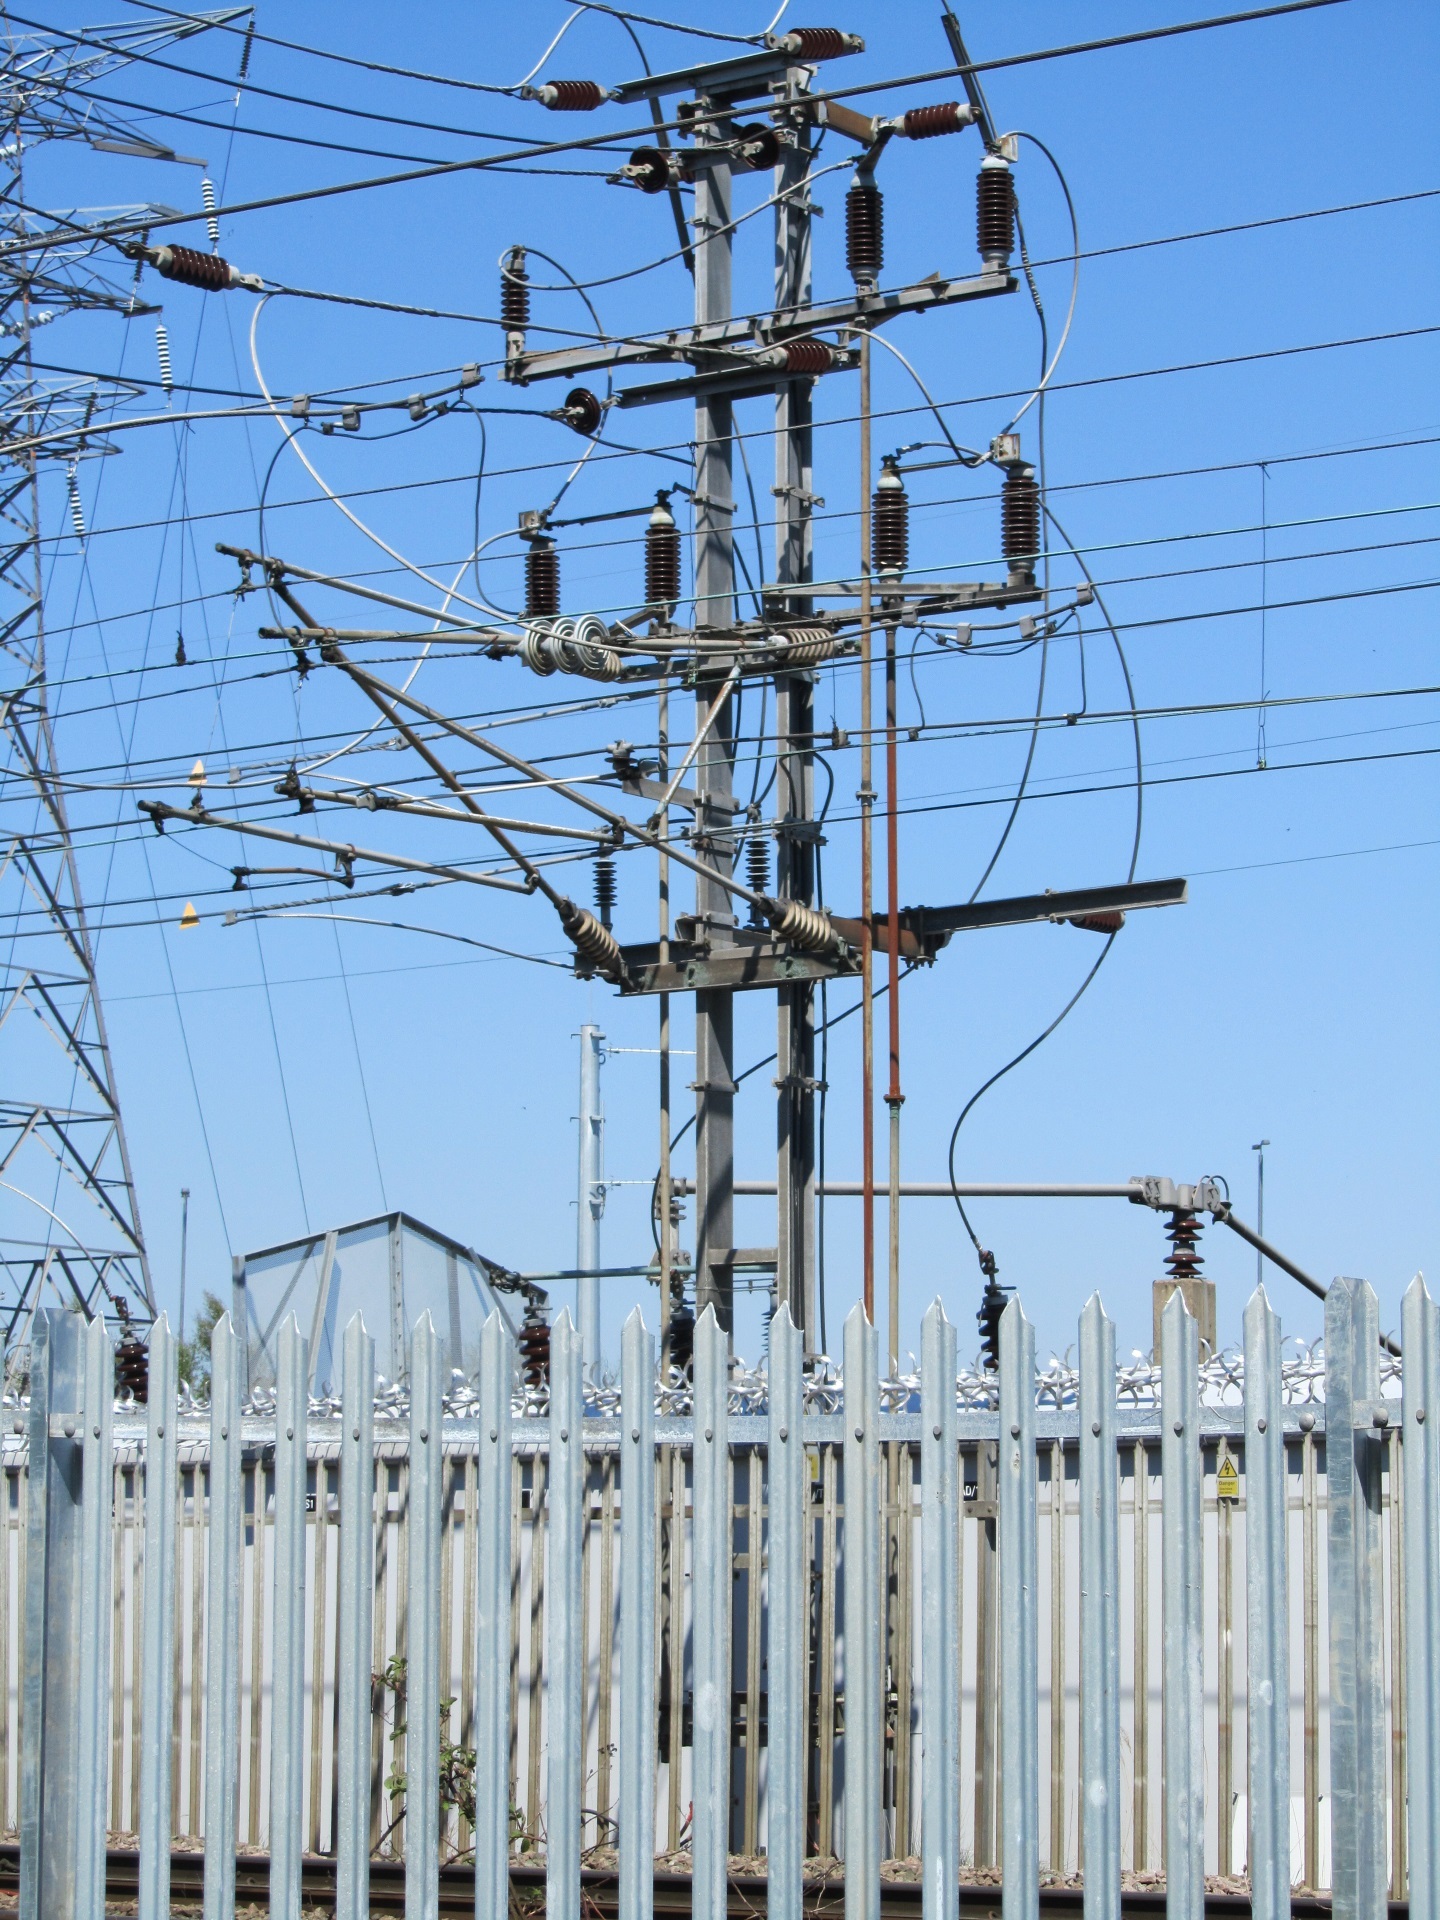
fence, line, tower, mast, metal, electricity, lighting, energy, pylon, power, wires, transmission tower, outdoor structure, electrical supply, overhead power line